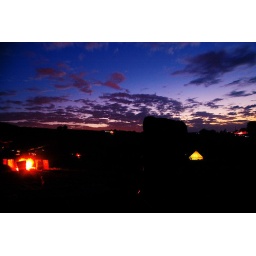
firey dusk below white horse hill